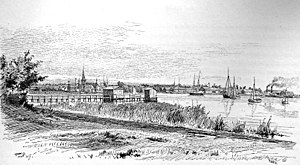
Peter Tom-Petersen / Galleri
Nyborg Fjord
Peter Tom-Petersen eller Peter Thomsen Petersen var en dansk maler og tegner, i dag primært kendt for sine talrige skildringer af danske købstæder og herregårde. Han hed oprindelig Thomsen Petersen, men forandrede det den 16. juli 1920 til Tom Petersen.